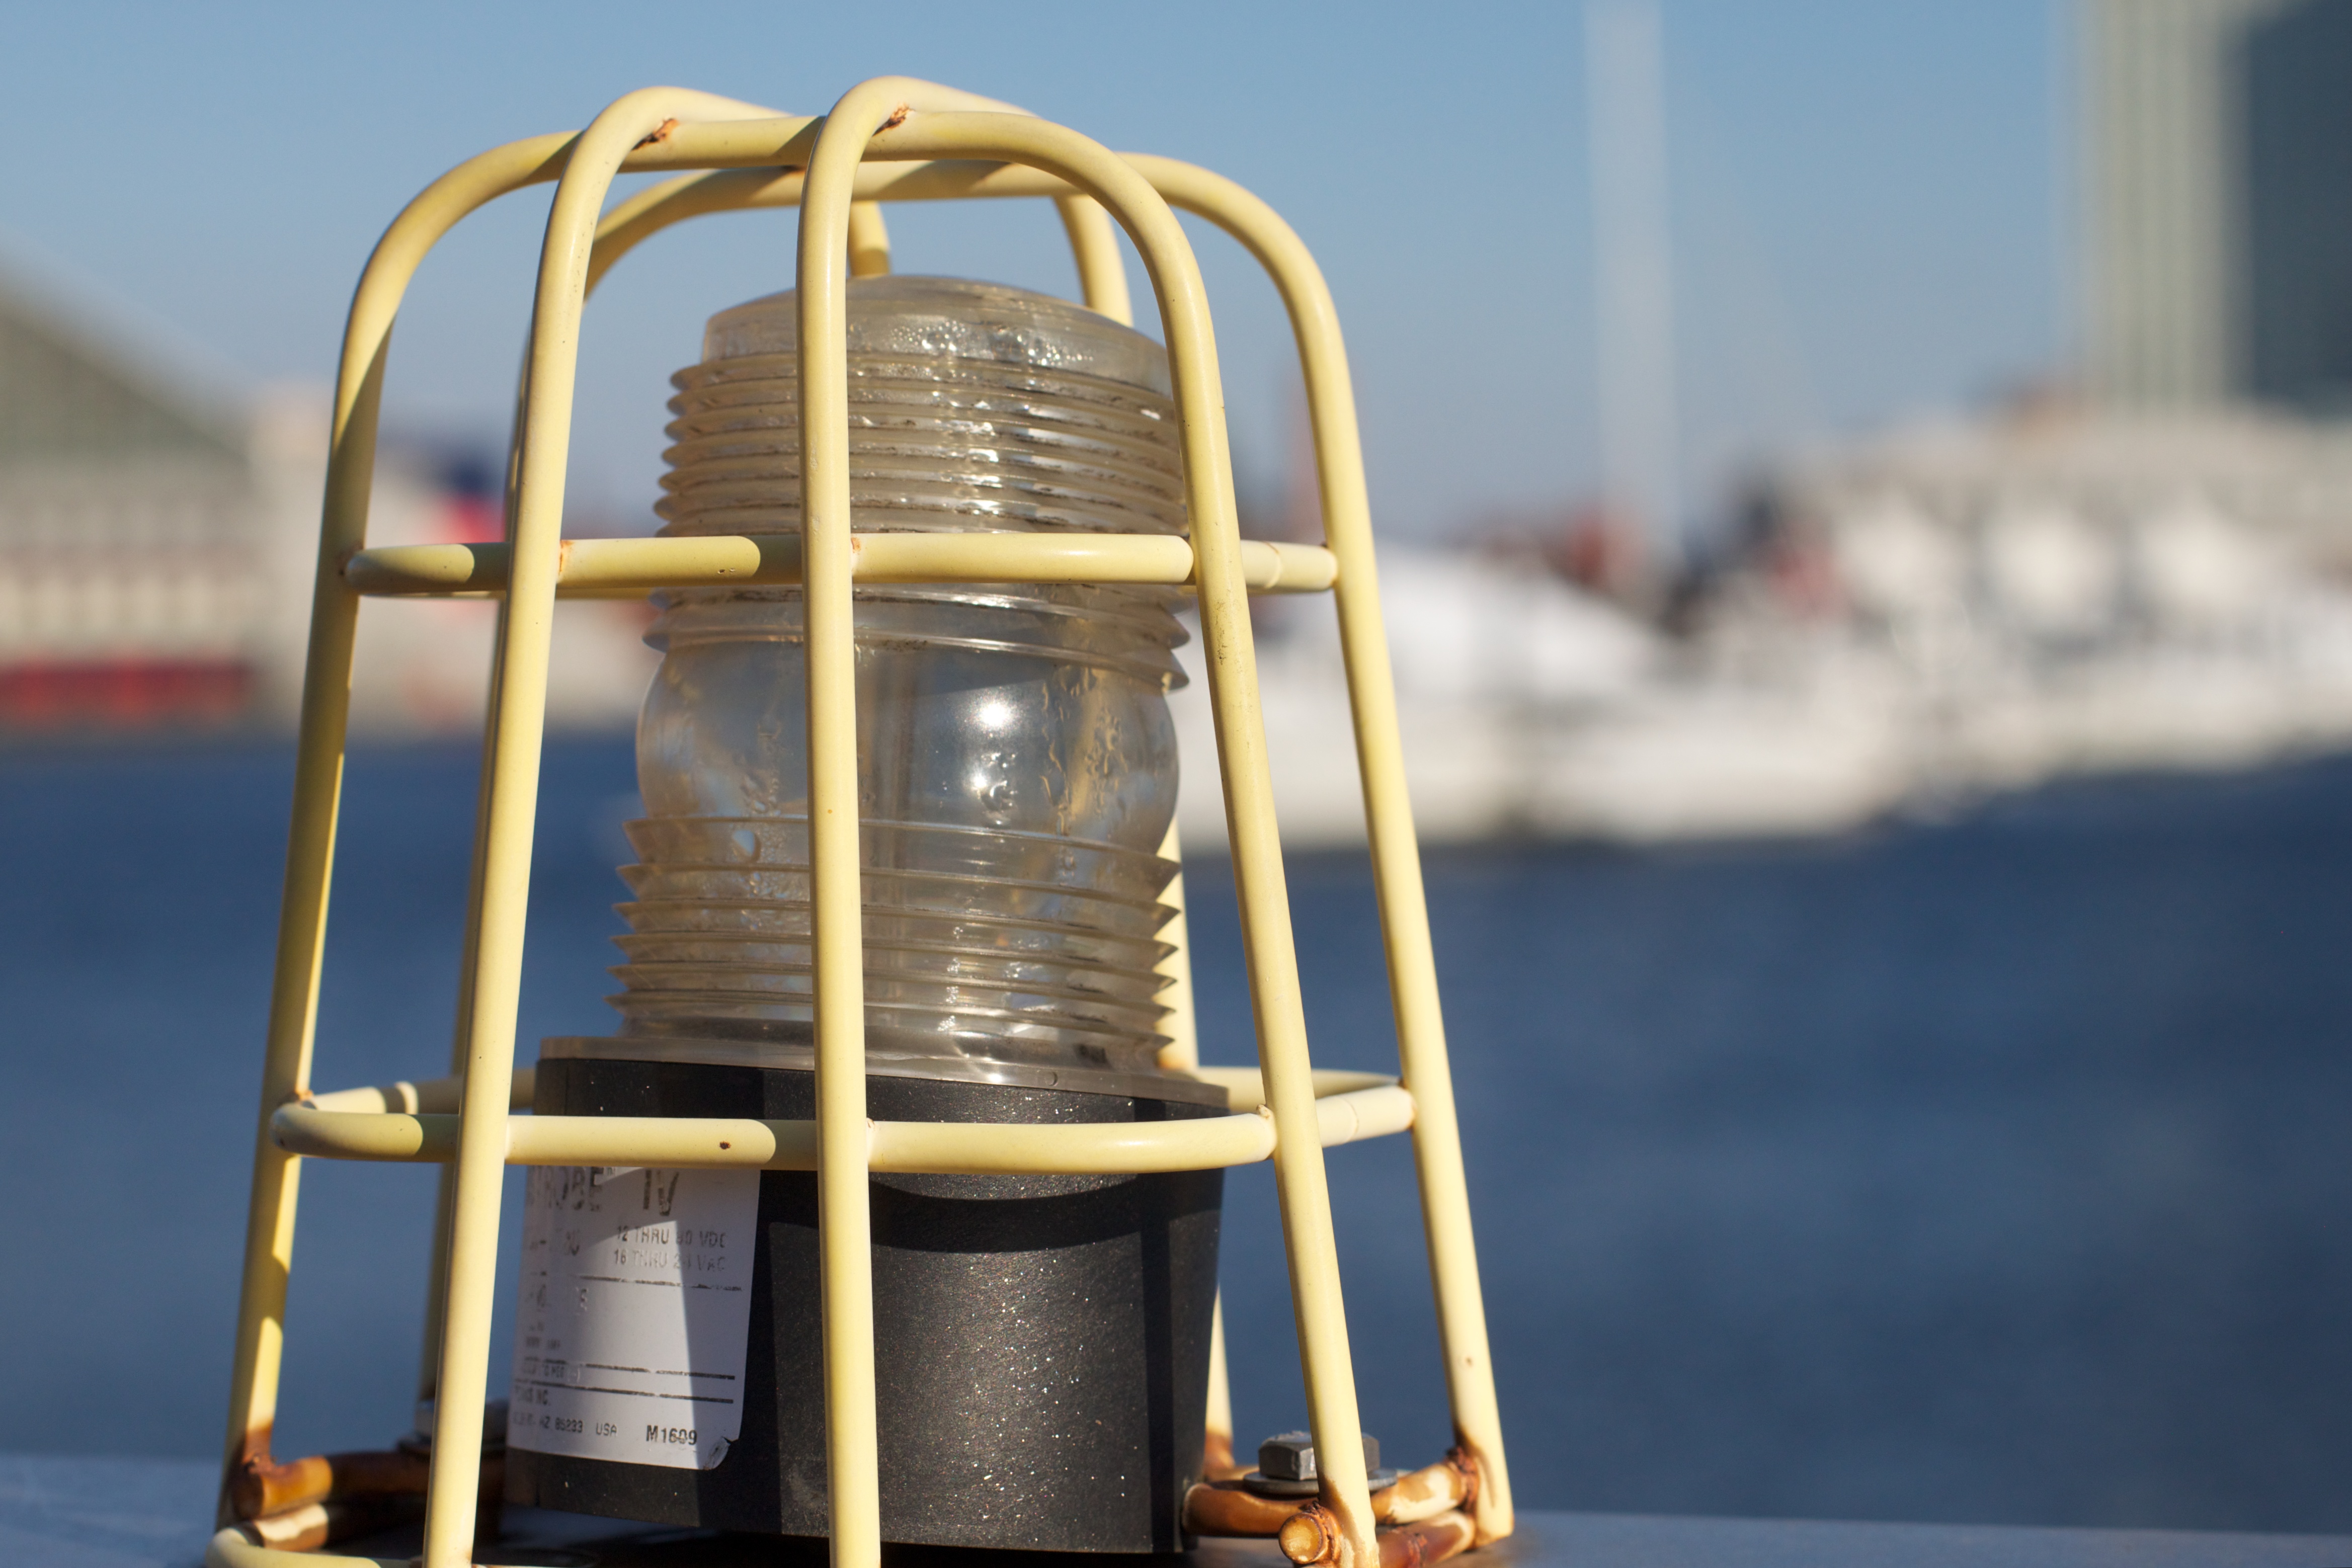
ladder